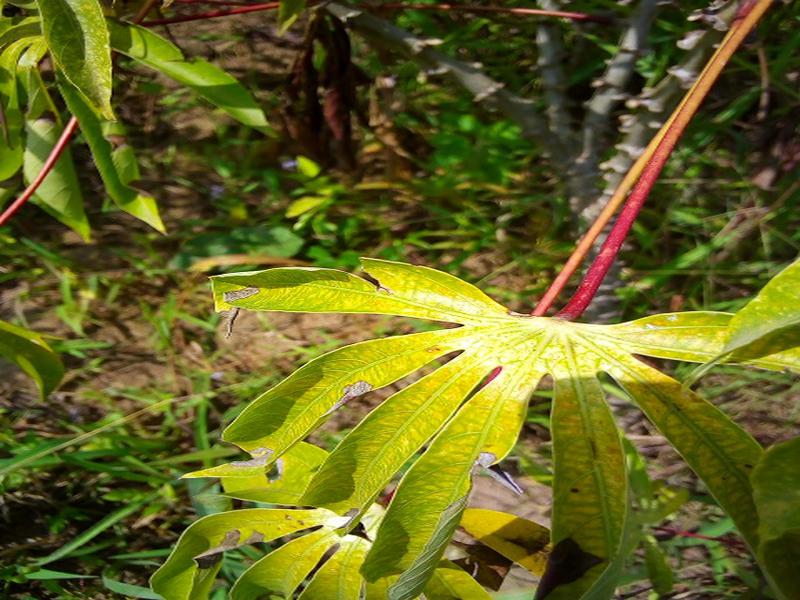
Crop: cassava
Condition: green_mottle